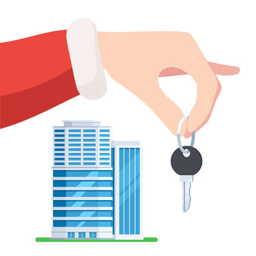
film character gives the key to the apartment .